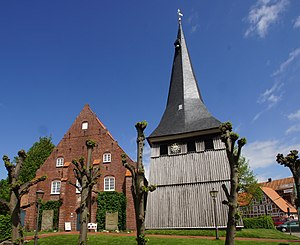
Jork / Kultur og seværdigheder
Jork er en kommune ved Elben i Niedersachsen i Landkreis Stade ved den sydvestlige grænse til Hamborg og centrum for Altes Land, som er kendt for sine mange frugtplantager. Området er med sine 14 300 hektar et af de største sammenhængende frugtområder i Centraleuropa.